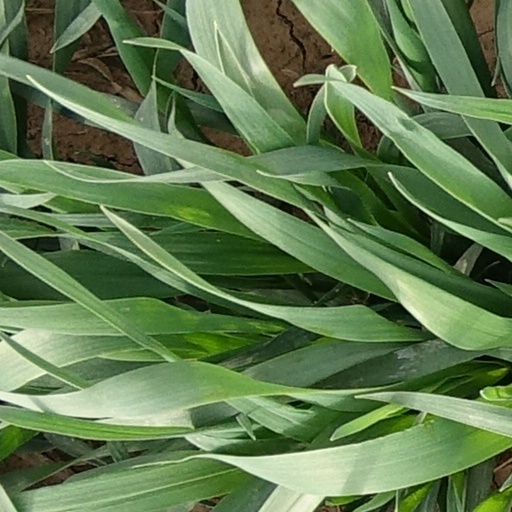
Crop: wheat